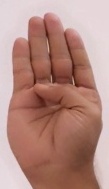
ASL sign: B